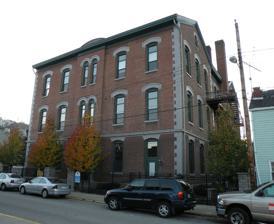
Building: Birmingham Public School
Country: United States of America
Year built: 1871
United States historic place Birmingham Public School U.S. National Register of Historic Places Show map of Pittsburgh Show map of Pennsylvania Show map of the United States Location 118--128 S. Fifteenth St., Pittsburgh, Pennsylvania Coordinates 40°25′38.11″N 79°59′1.29″W / 40.4272528°N 79.9836917°W / 40.4272528; -79.9836917 Area less than one acre Built 1871 Architectural style Italianate MPS Pittsburgh Public Schools TR NRHP reference No. 86002658 Added to NRHP September 30, 1986 The Birmingham Public School is an historic American school building that is located in the South Side Flats neighborhood of Pittsburgh, Pennsylvania . Listed on the National Register of Historic Places in 1986, it currently functions as an apartment building. History and architectural features This historic structure was built in 1871 by the Borough of Birmingham in Allegheny County, Pennsylvania , a community that was annexed by the city of Pittsburgh the following year. A three-story, brick building that features gabled eastern and western sections that are connected by hipped-roof middle section, its "twin facades have slightly projecting center bays with segmentally arched entries with stone surrounds and overhanging hoods." In 1944, this building was sold to the Catholic Church and served as the middle school for St. Adalbert's Parish. It was listed on the National Register of Historic Places in 1986. It is currently an apartment building. References Wikimedia Commons has media related to Birmingham Public School .